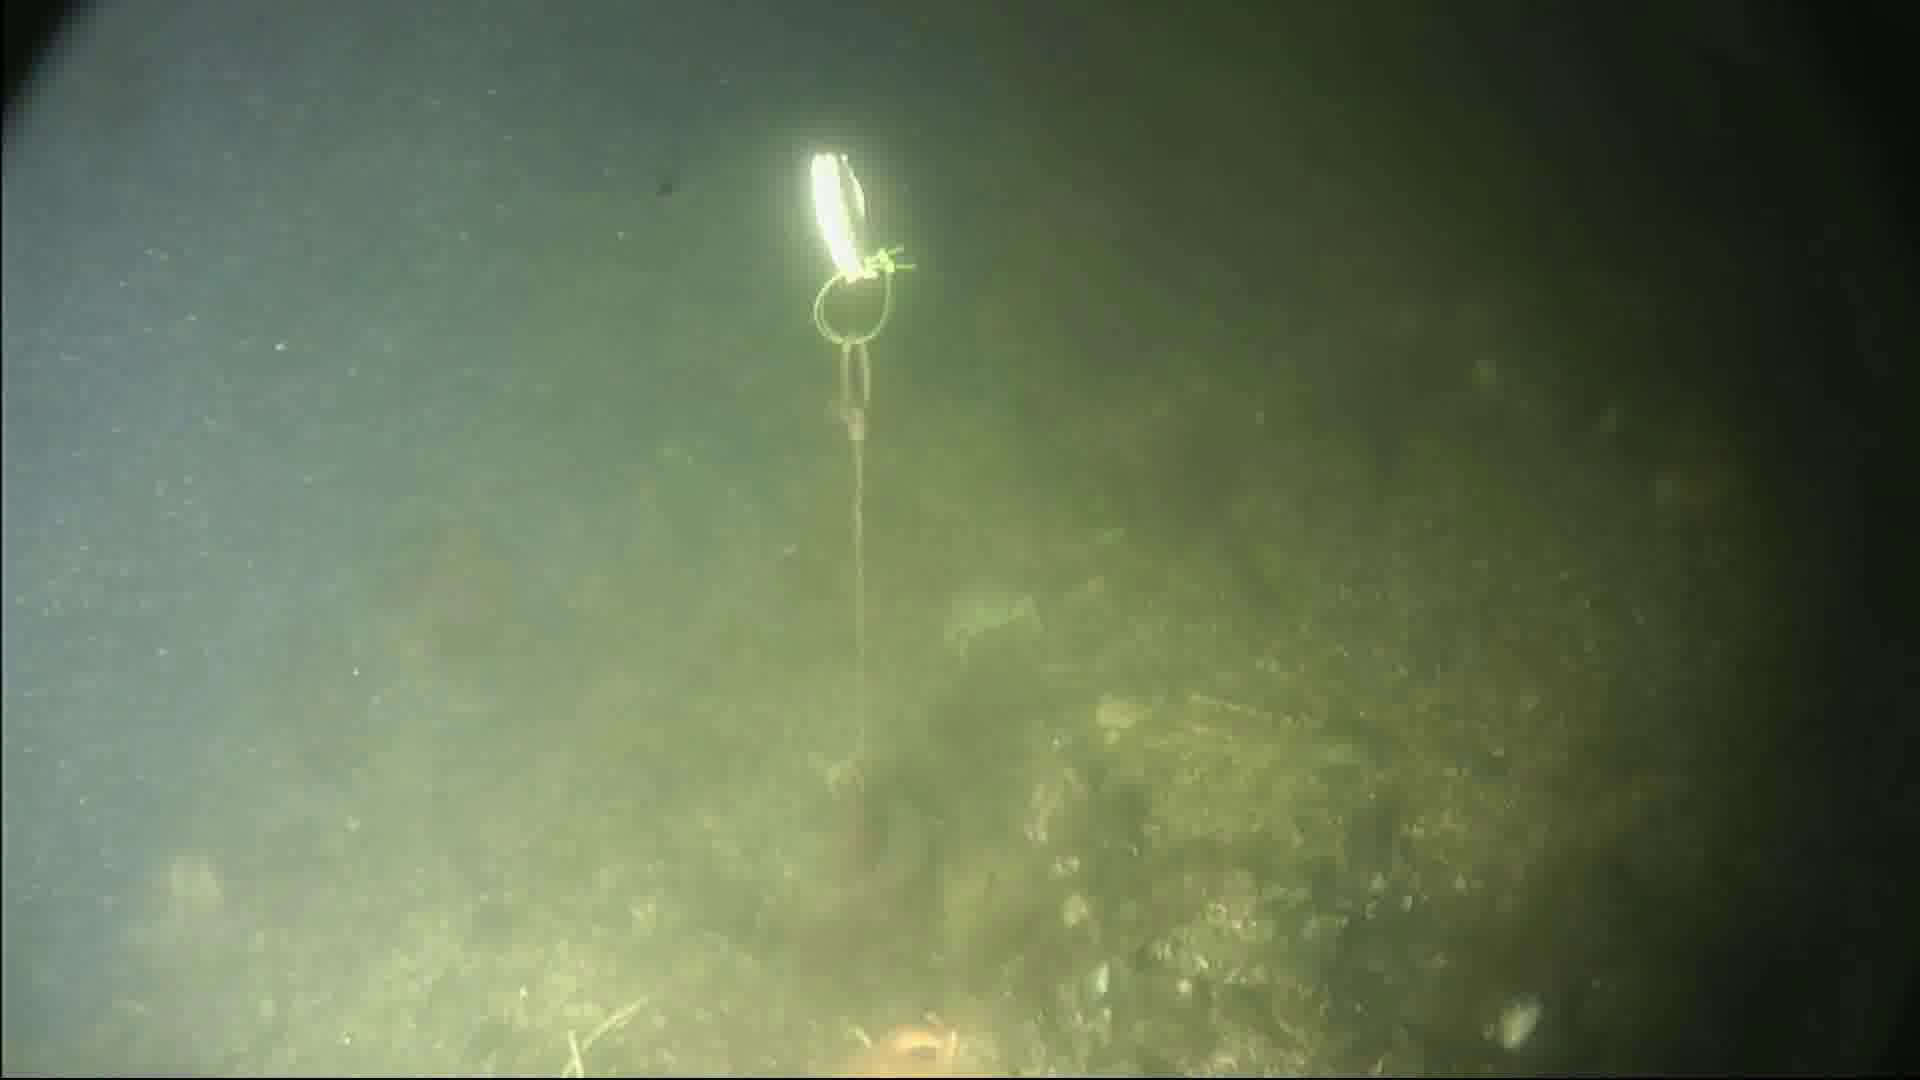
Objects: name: starfish
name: crab